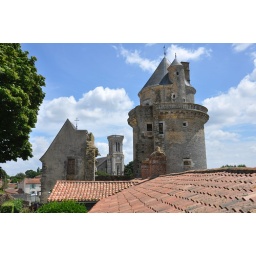
The left tower of the Apremont castle in Apremont, in the Vendee, France.